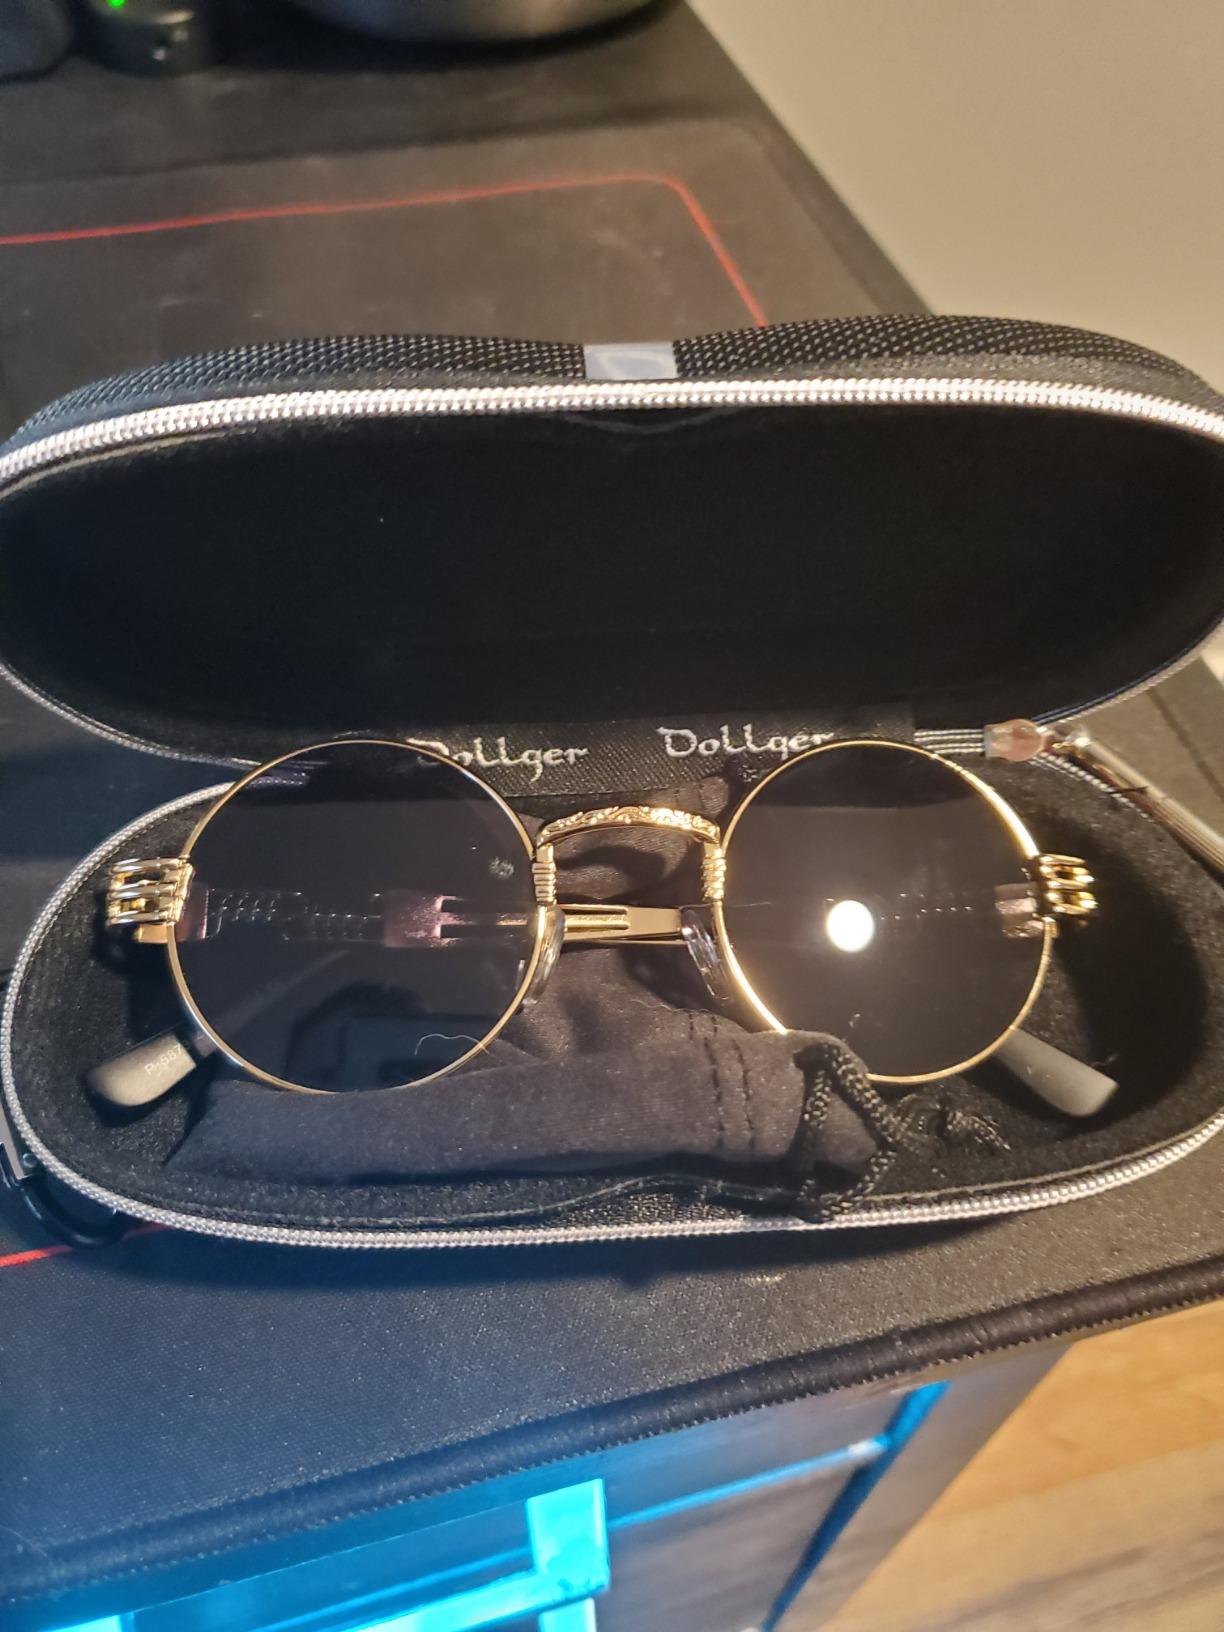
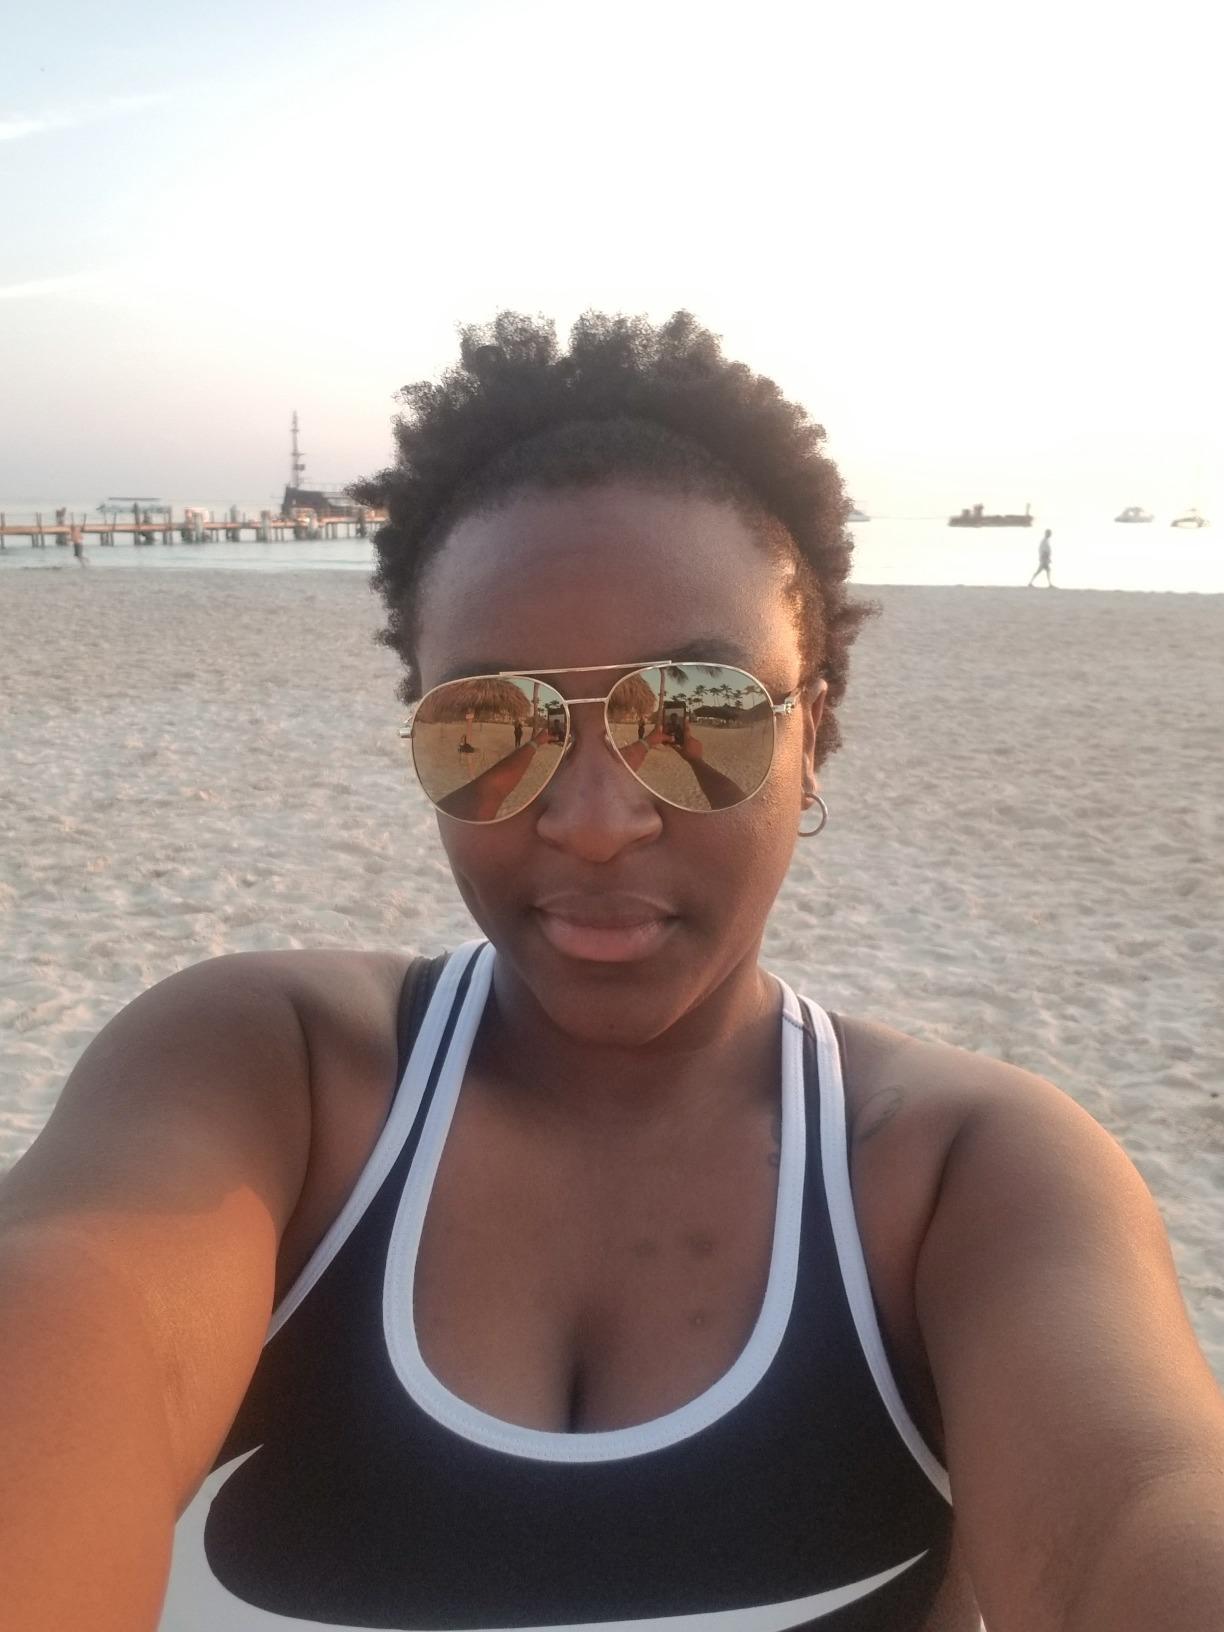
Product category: accessories_sunglasses
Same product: no